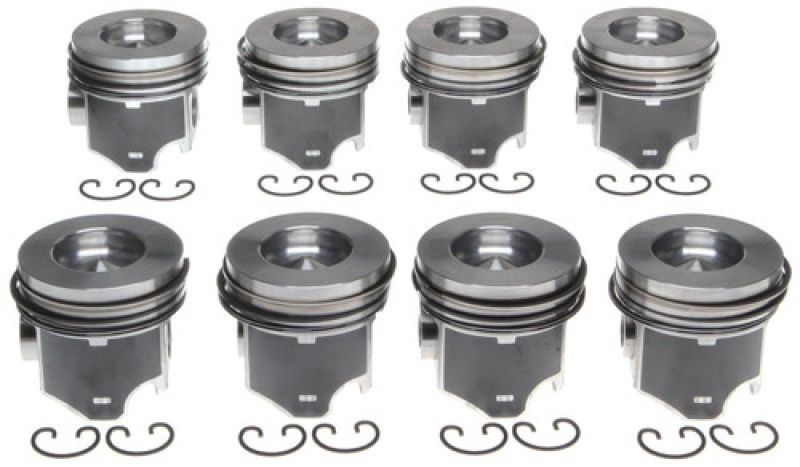
Mahle OE GMC Trk6.6L V8 Duramax Diesel 2001-2005 Right Hand Piston .010 Piston Set (Set of 4)
MAHLE Original pistons are OE quality and have the same great OE features such as compensated ring grooves to assure proper ring loading and oil control, as well as expansion controlled designs for small fitting clearances to reduce engine noise, wear, emissions, and improve oil control.
Brand: Mahle OE
Category: Vehicles & Parts > Vehicle Parts & Accessories > Motor Vehicle Parts > Motor Vehicle Engine Parts > Pistons